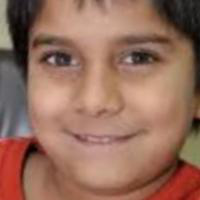
Age group: age 01-10